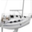
Label: ship